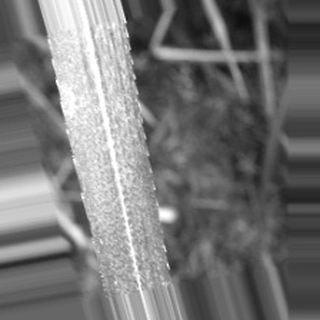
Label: sugarcane_bacterial_blight